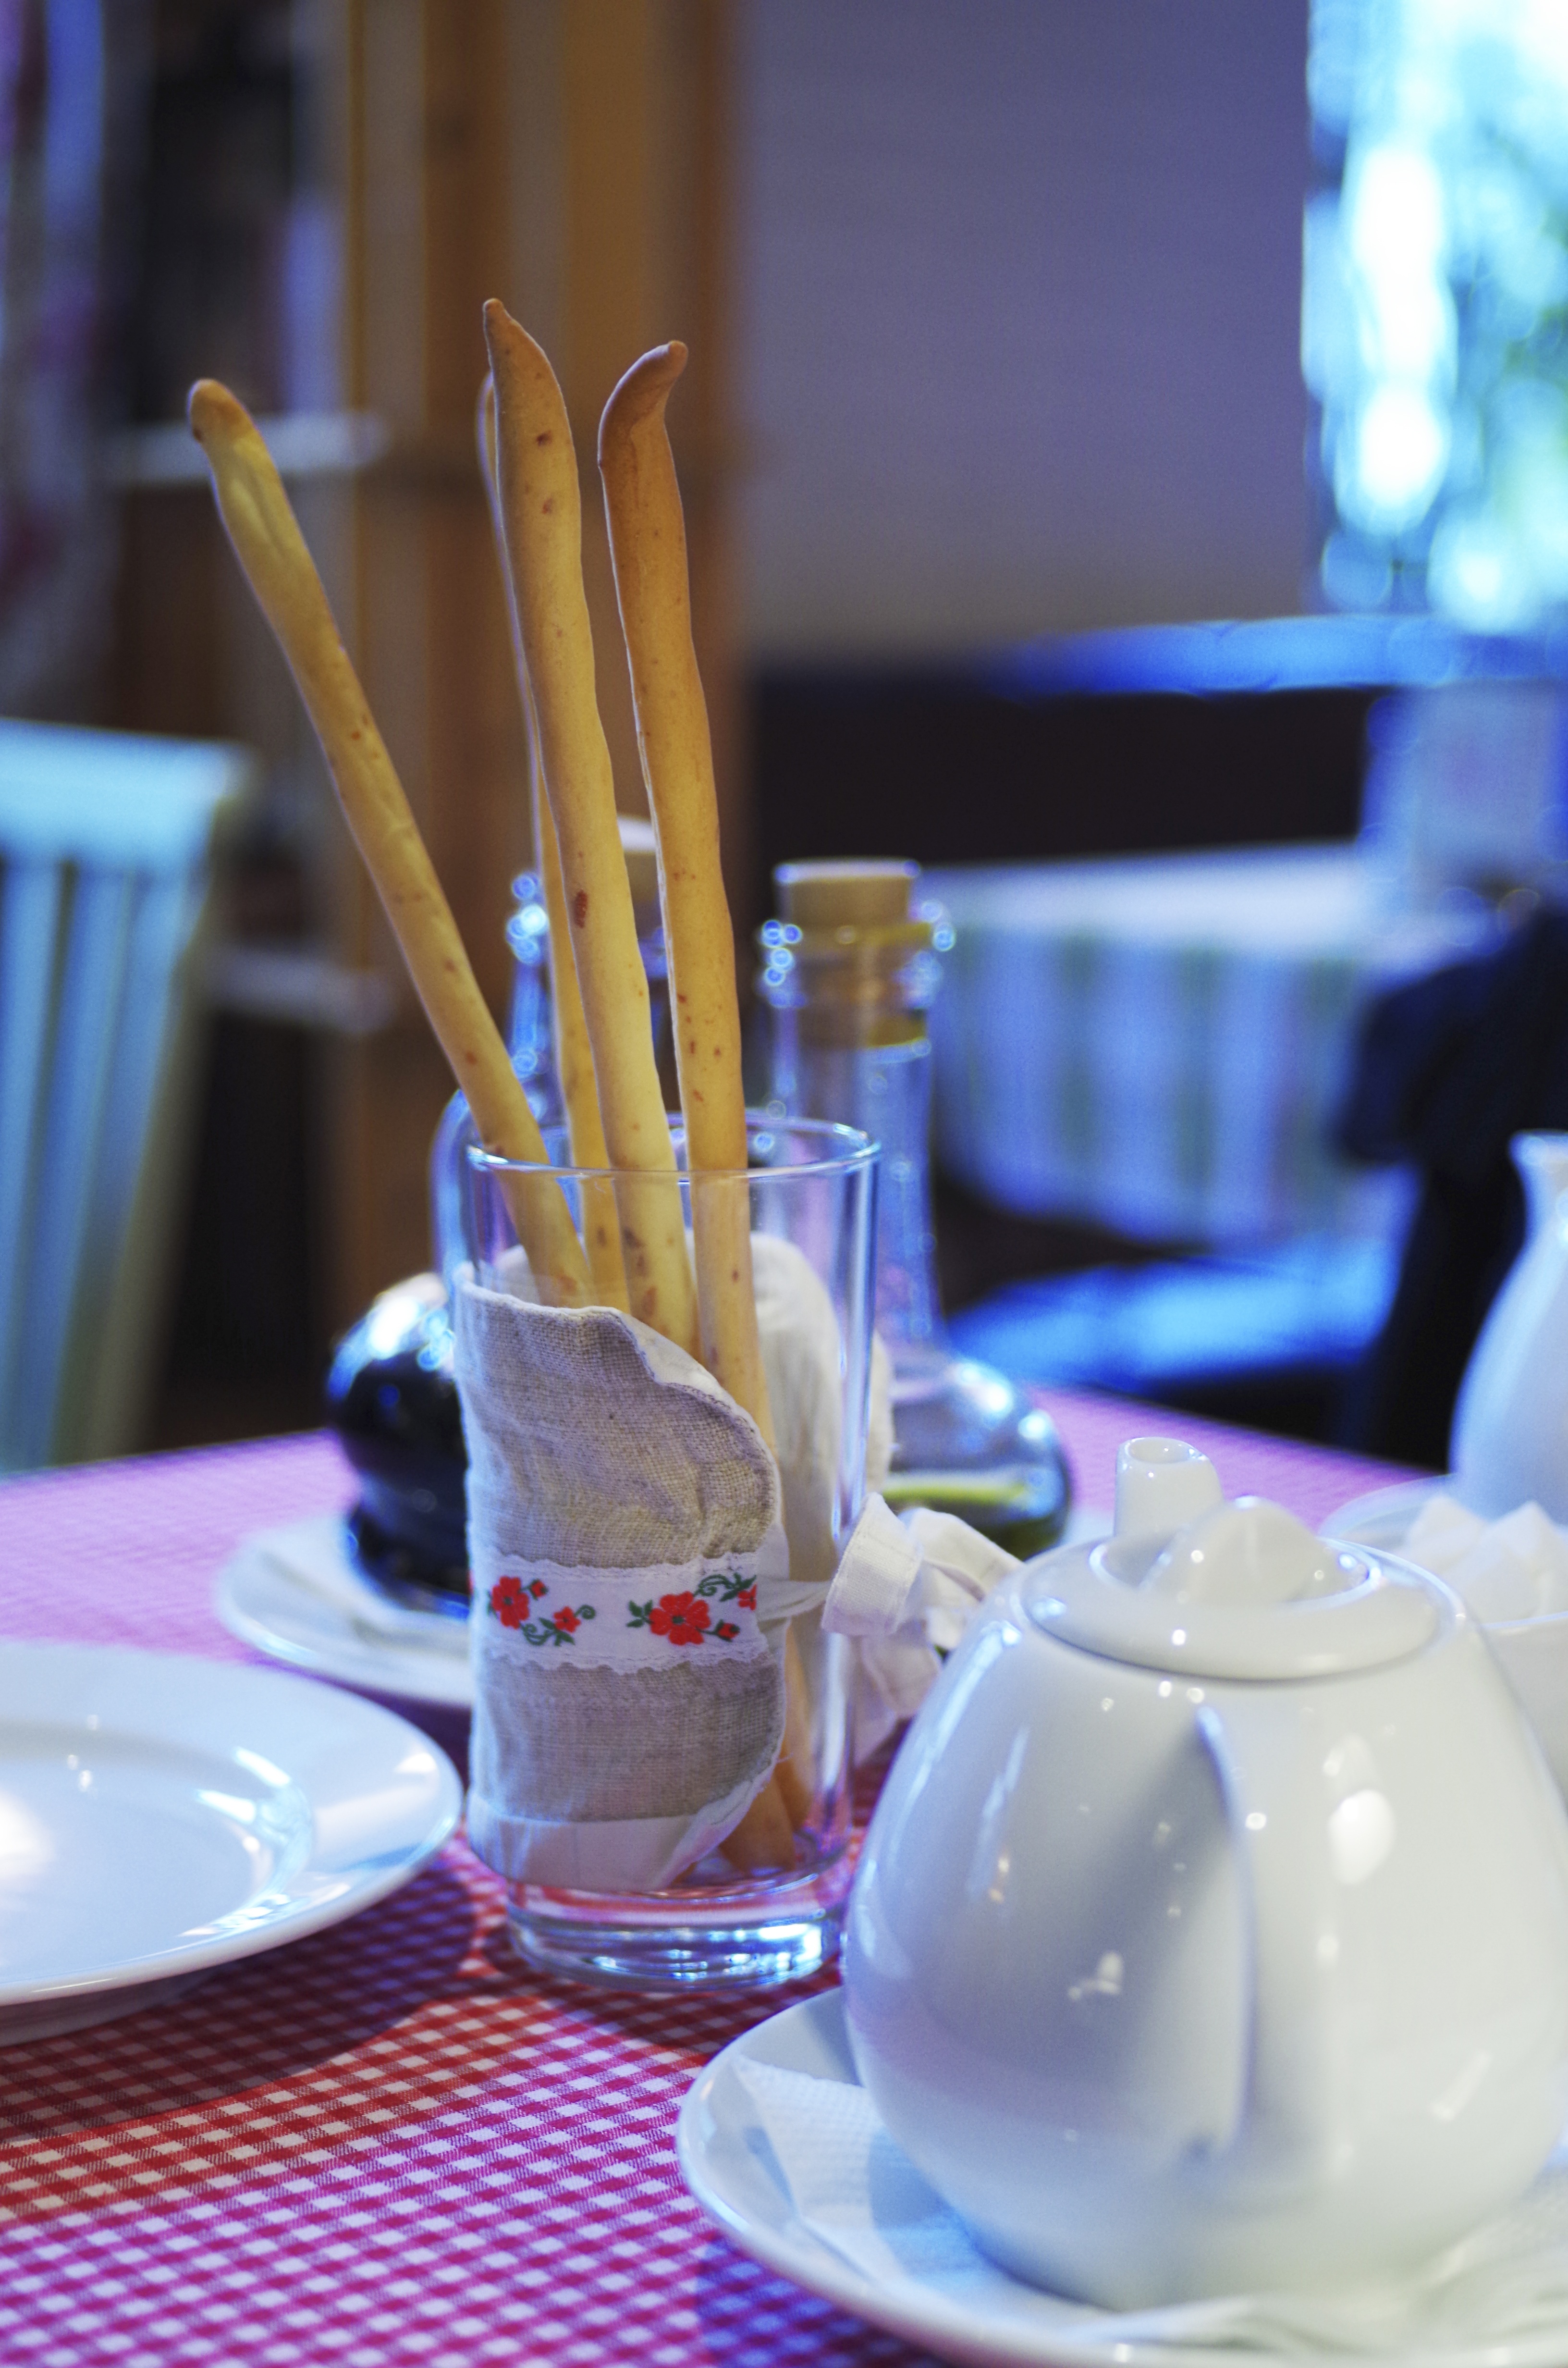
table, tea, restaurant, teapot, meal, food, drink, blue, breakfast, bread, teatime, cafeteria, brunch, flavor, sense, centrepiece